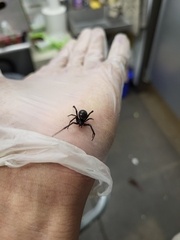
Species: Lactrodectus_hesperus